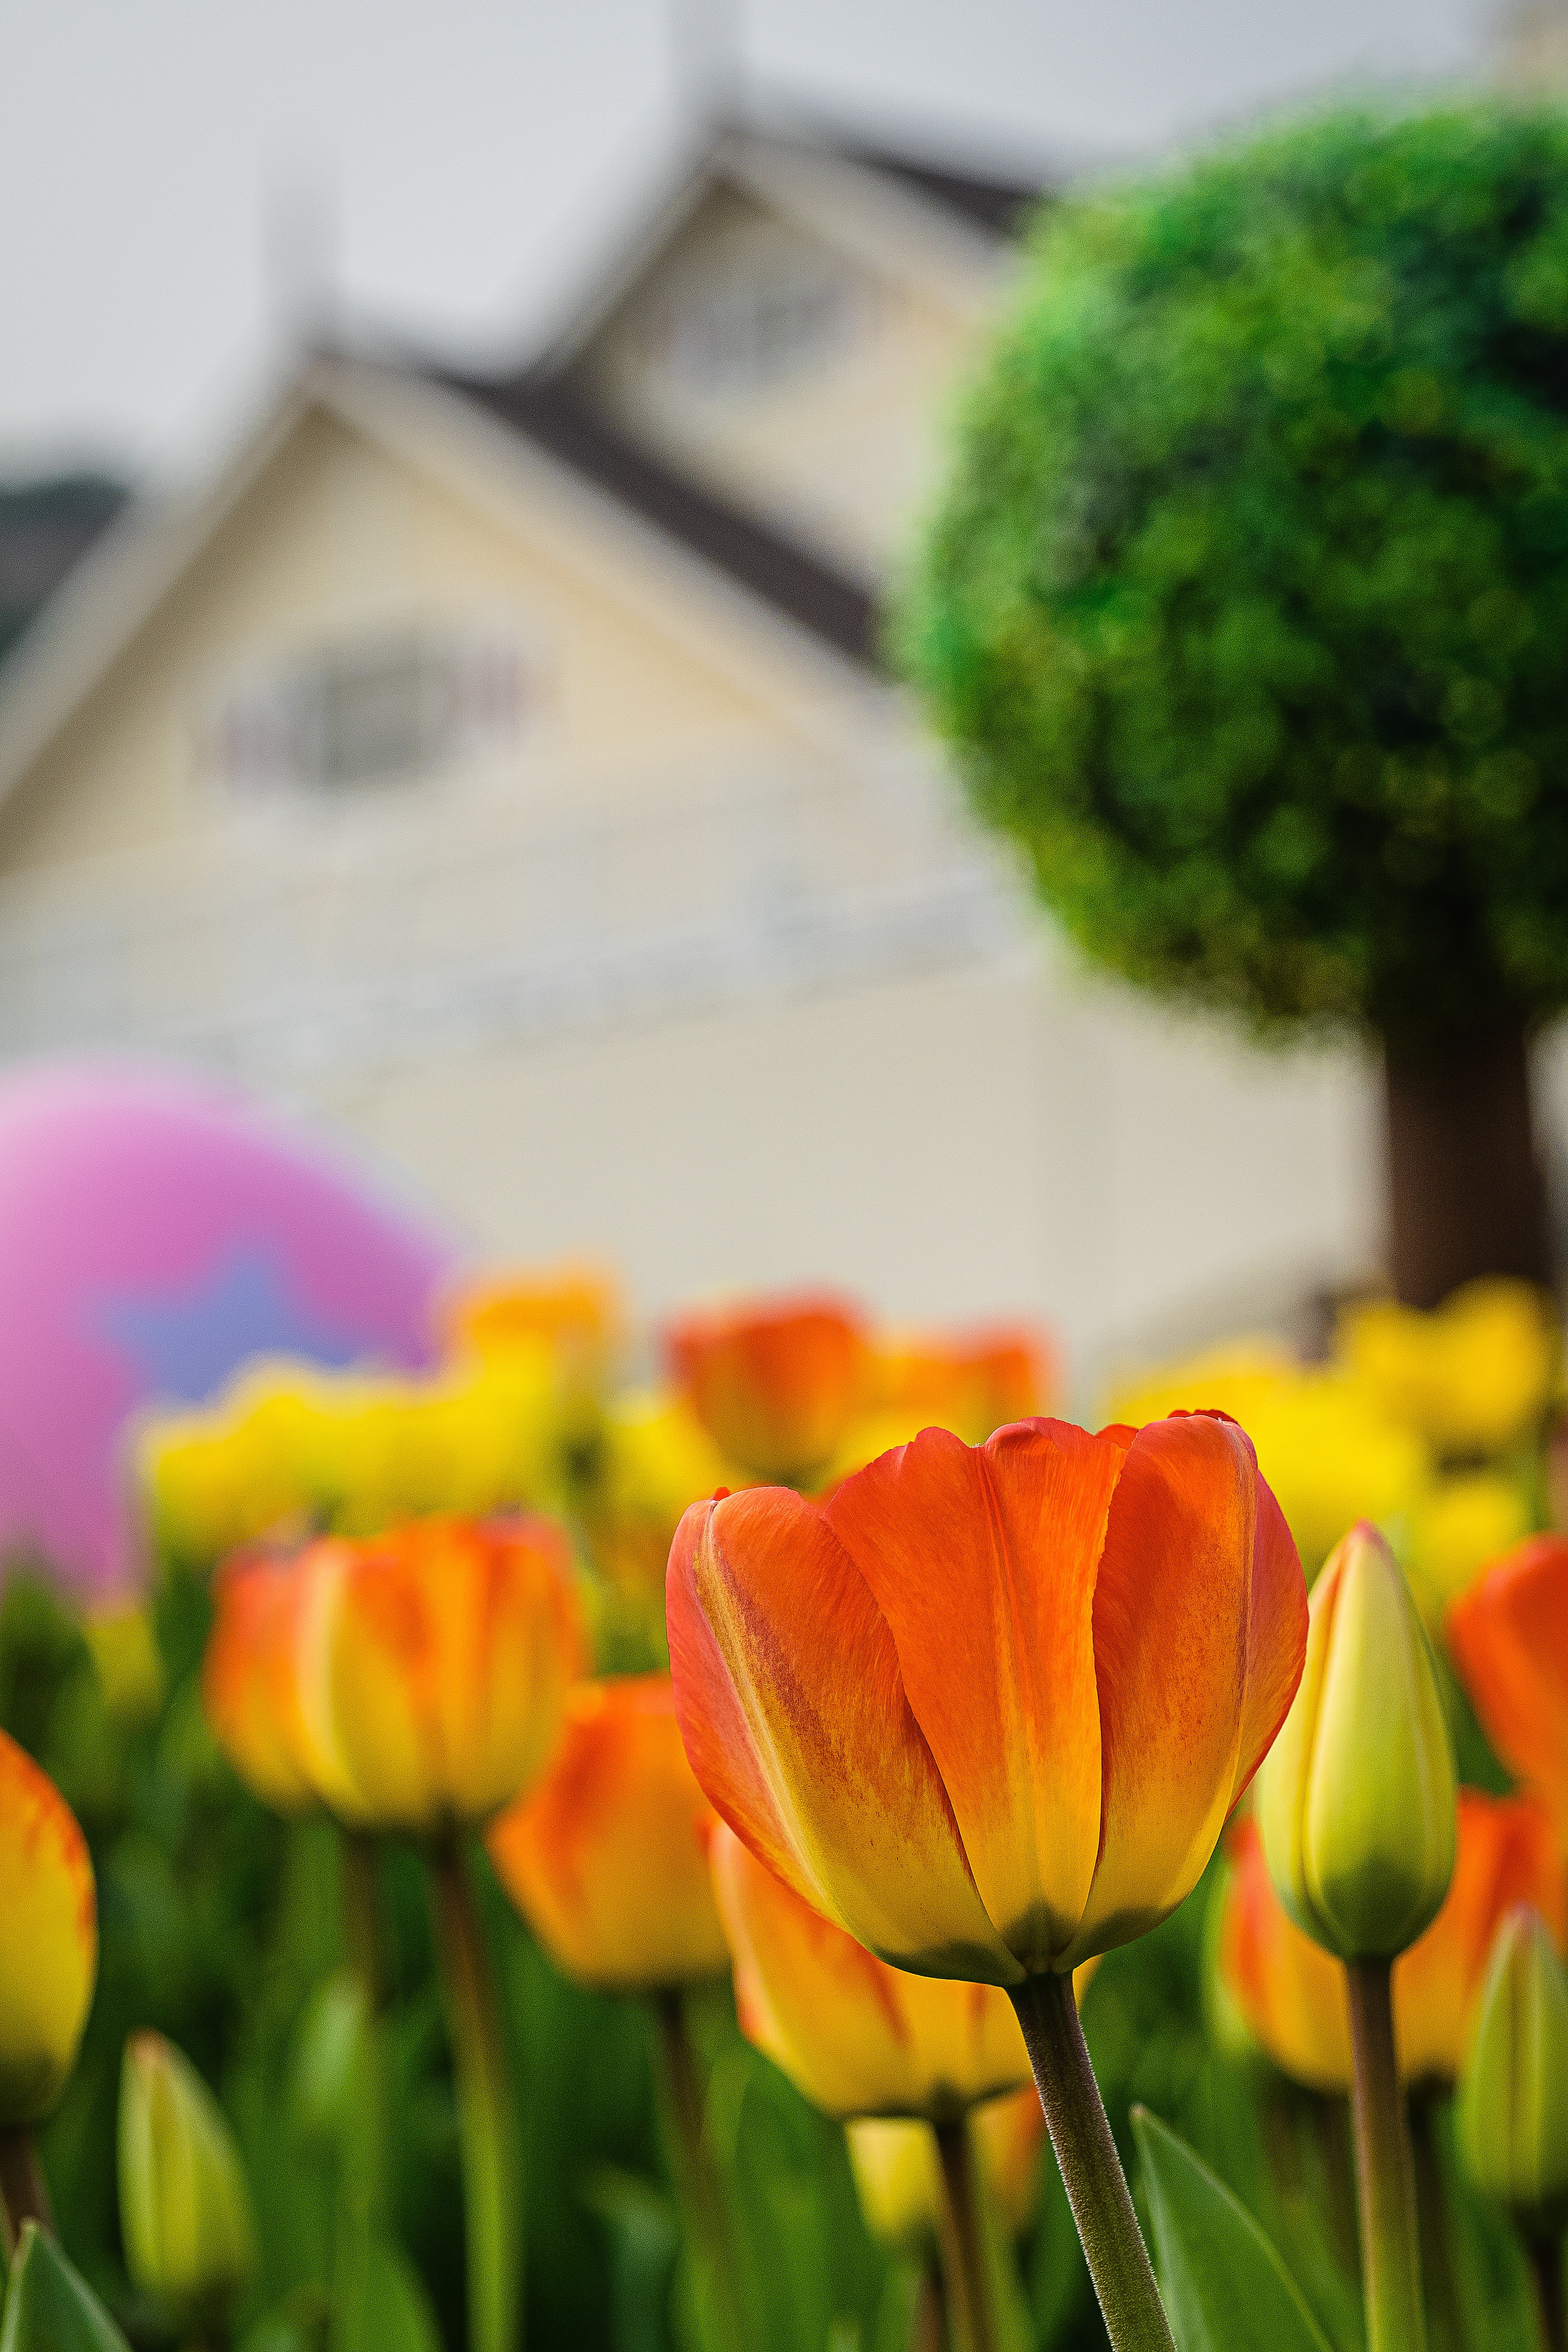
architecture, plant, house, hill, flower, petal, tulip, spring, green, botany, yellow, pink, flora, potted plant, flowers, happy, floristry, macro photography, flowering plant, flower gardens, flower horn, land plant